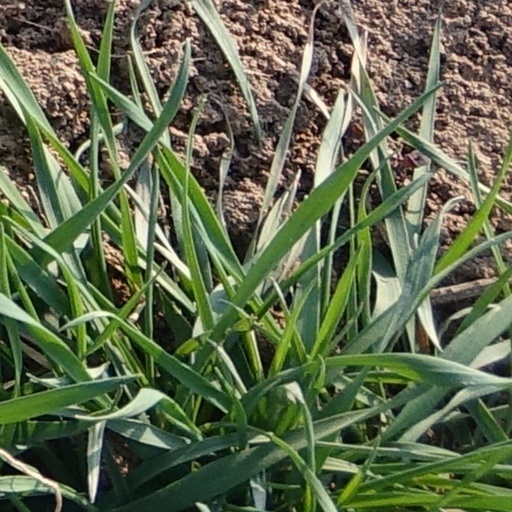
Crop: wheat